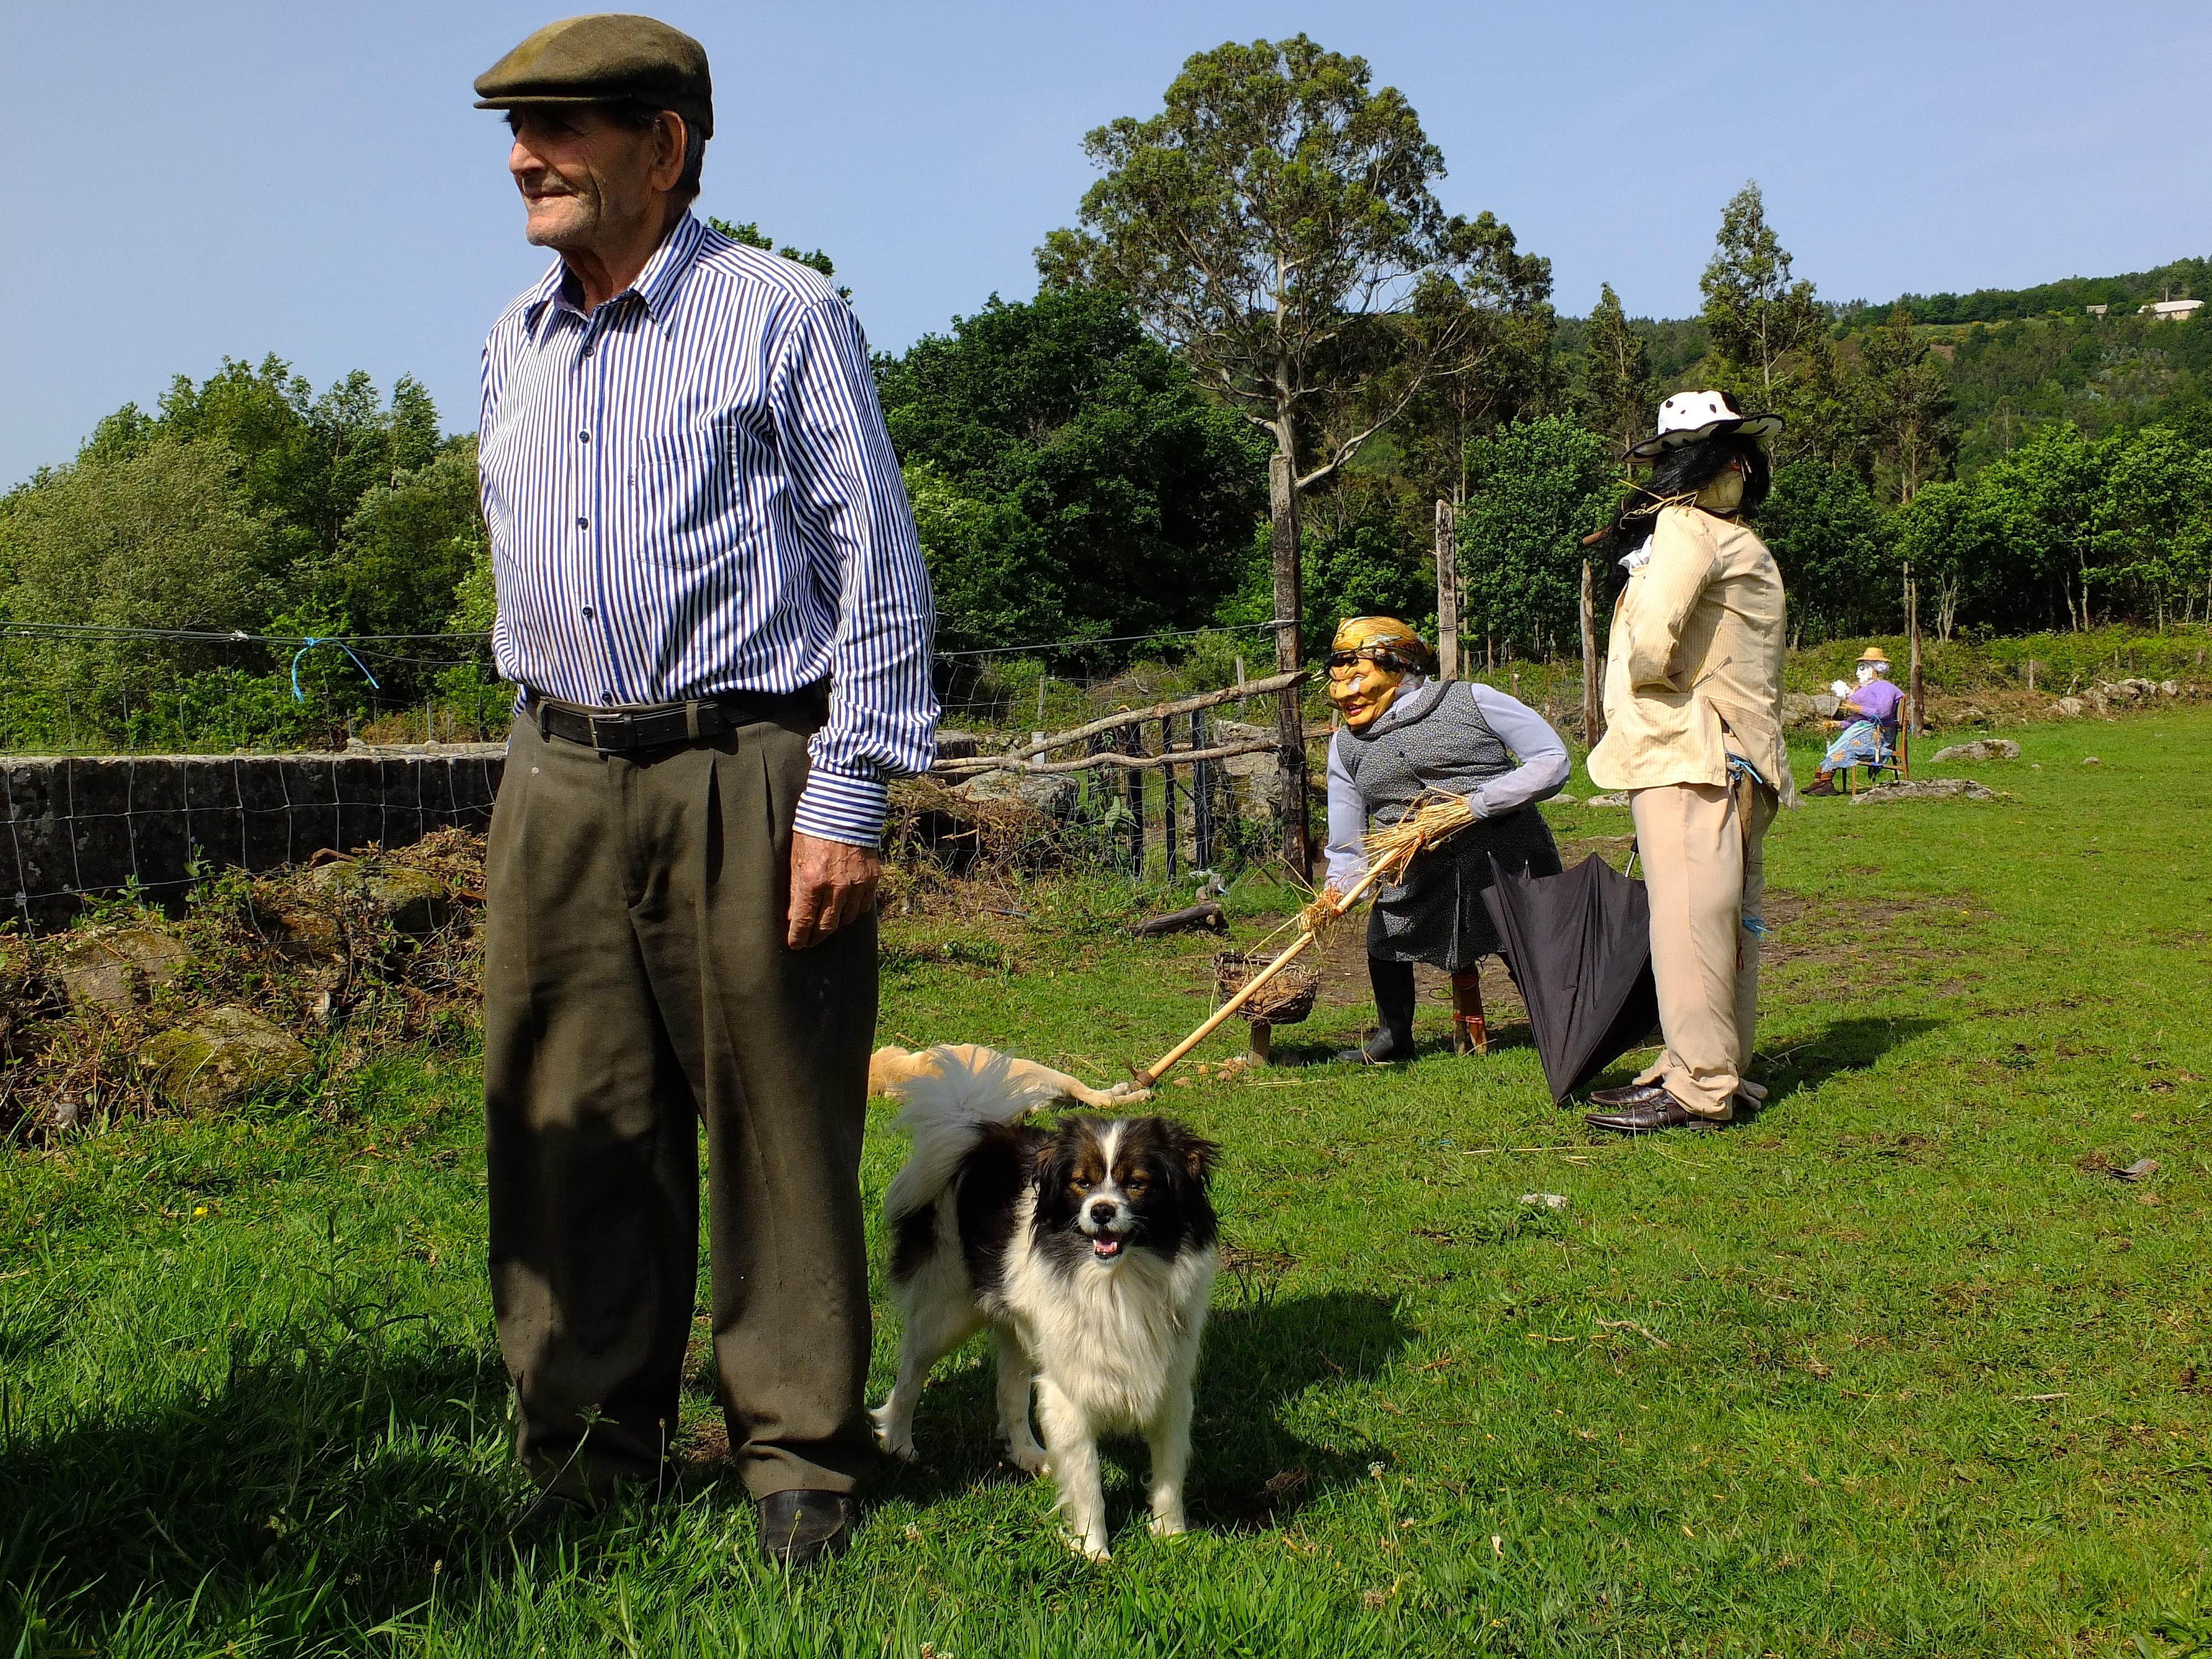
landscape, lawn, dog, spain, galicia, pontevedra, paisajes, espana, ggl1, gaby1, fujifilmxs1, espantallos, rutadaliberdade, riobarbeira, espantap jaros, dog walking, dog like mammal, animal sports